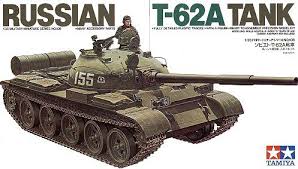
Label: T-62